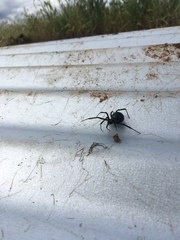
Species: Lactrodectus_hesperus